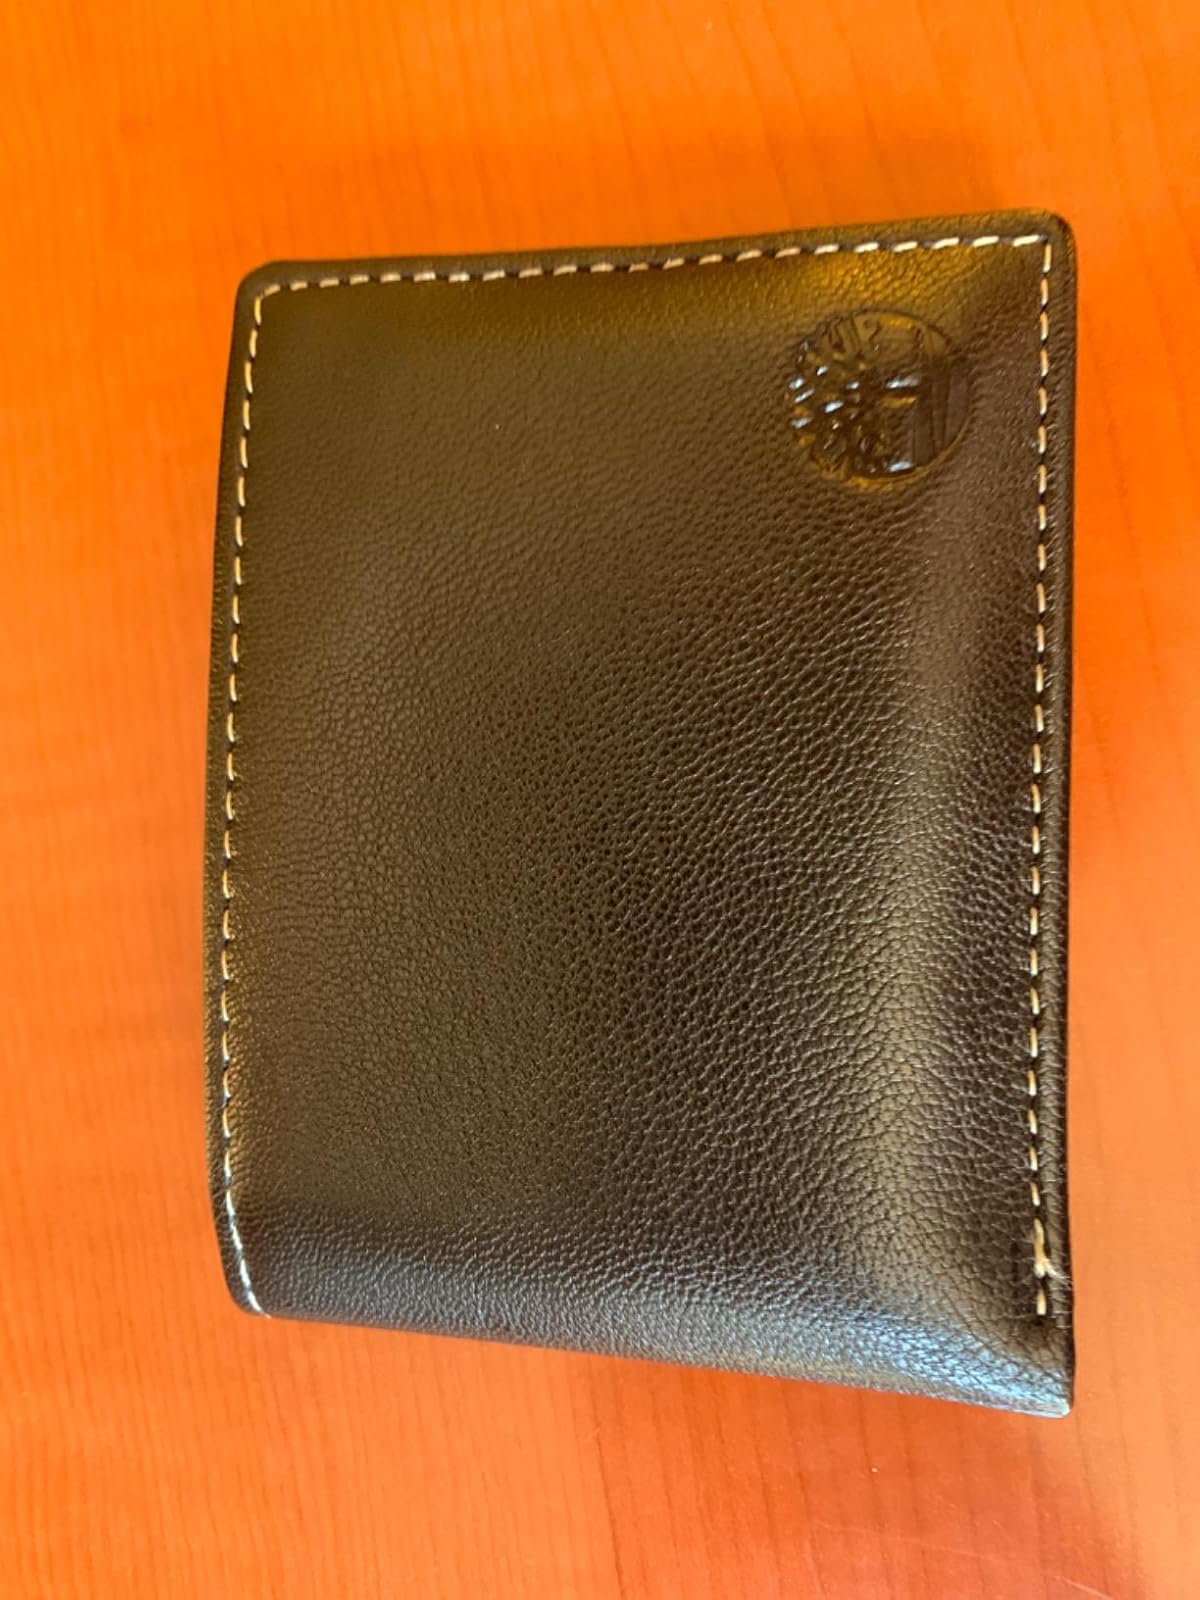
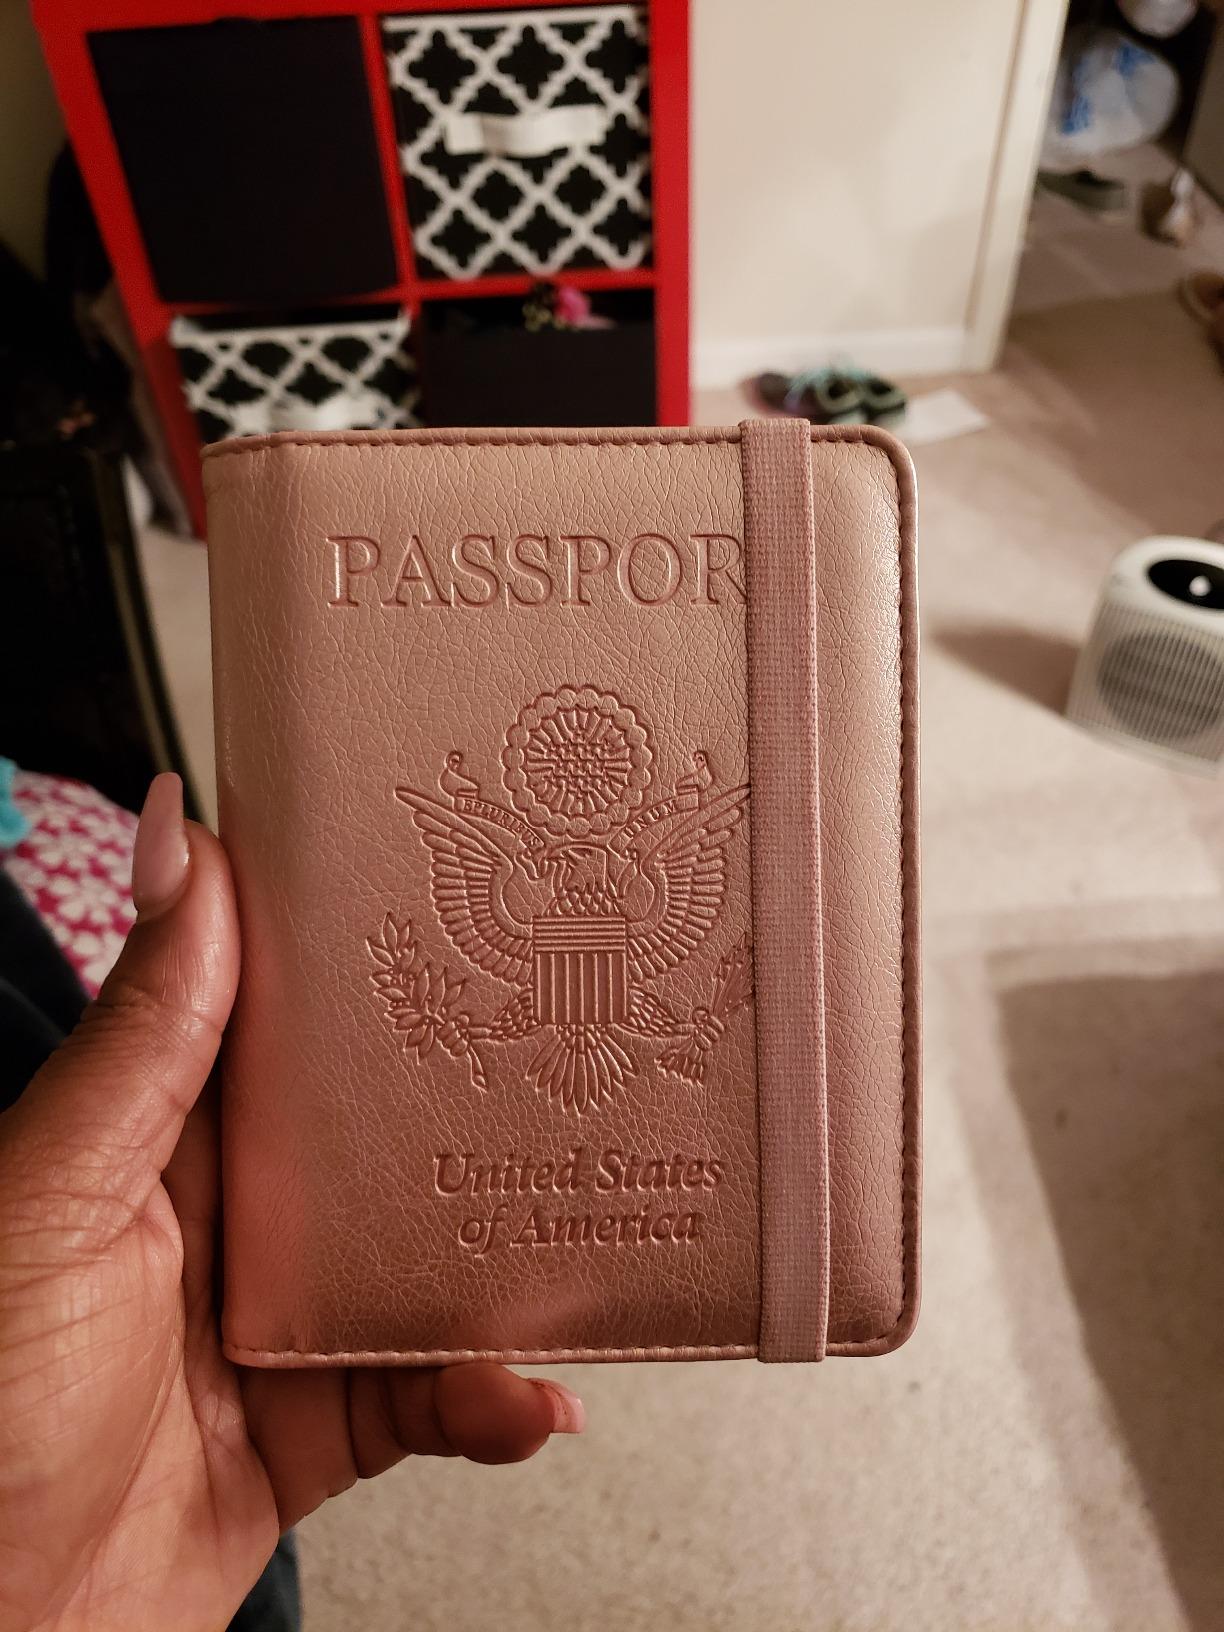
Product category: accessories_wallet
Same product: no